Sky position (RA, Dec in degrees): 212.566, 7.837
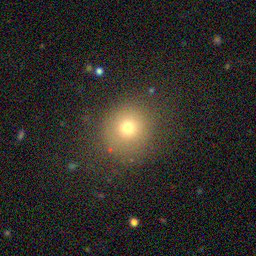
Galaxy morphology: Round Smooth Galaxies